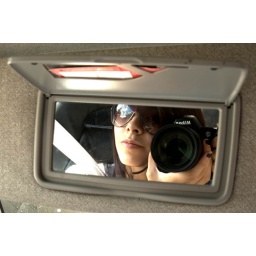
in car mirror 3